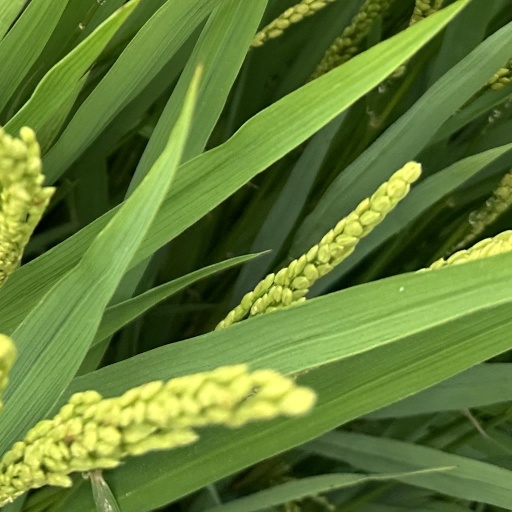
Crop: rice